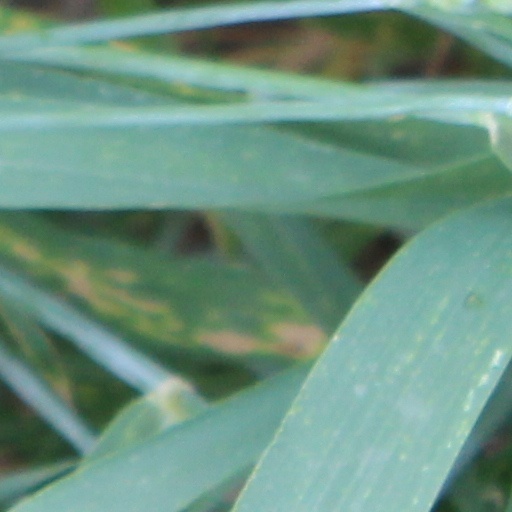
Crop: wheat